Old Shelby County Courthouse

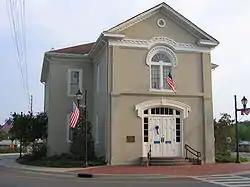

The Old Shelby County Courthouse, also known as Columbiana City Hall, is a defunct courthouse in Columbiana, Alabama. It was built in 1854. It served as the courthouse for Shelby County until 1906 when a larger court facility was built. It also served as Columbiana's city hall. Since 1982, it has housed the Shelby County Museum and Archives and its operator, the Shelby County Historical Society.